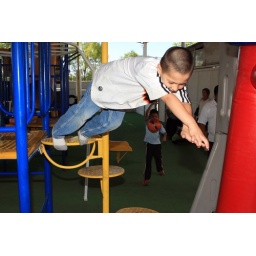
My son Fernando in the middle of his tiger jump stunt.